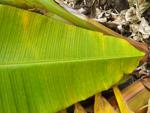
Label: xamthomonas